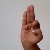
The image shows a hand gesture representing the letter 'F' in Indian Sign Language.